First Italo-Ethiopian War

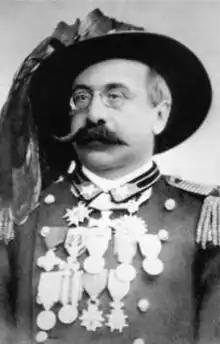
Oreste Baratieri

In December 1894, Bahta Hagos led a rebellion against the Italians in Akkele Guzay, claiming support of Ras Mengesha Yohannes. Units of General Oreste Baratieri's army under Major Pietro Toselli crushed the rebellion and killed Bahta at the Battle of Halai. Baratieri suspected that Mengesha would invade Eritrea, and met him at the Battle of Coatit in January 1895. The victorious Italians chased the retreating Mengesha, defeating him again at the battle of Senafe. Baratieri promptly marched into Adigrat on March 8 and occupied Adwa on April 2. He issued a proclamation, annexing Tigray province into Italian Eritrea, then moved into Mekelle and fortified an old church above the town's spur. At this point, Emperor Menelik turned to France, offering a treaty of alliance; the French response was to abandon the Emperor in order to secure Italian approval of the Treaty of Bardo which would secure French control of Tunisia. Virtually alone, on 17 September 1895, Emperor Menelik issued a proclamation calling up the men of Abyssinia to join his army at Were Ilu. Leaders of every region in Ethiopia responded to Menelik's call to arms and would assemble an army of over 100,000 men before marching north to face the Italian invaders.